Action (1980 film)

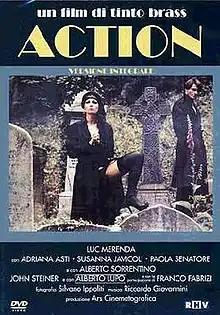

Action is a 1980 Italian black comedy directed by Tinto Brass. The film is reminiscent of the director's earlier avant-garde low-budget works such as "The Howl" and "Nerosubianco".